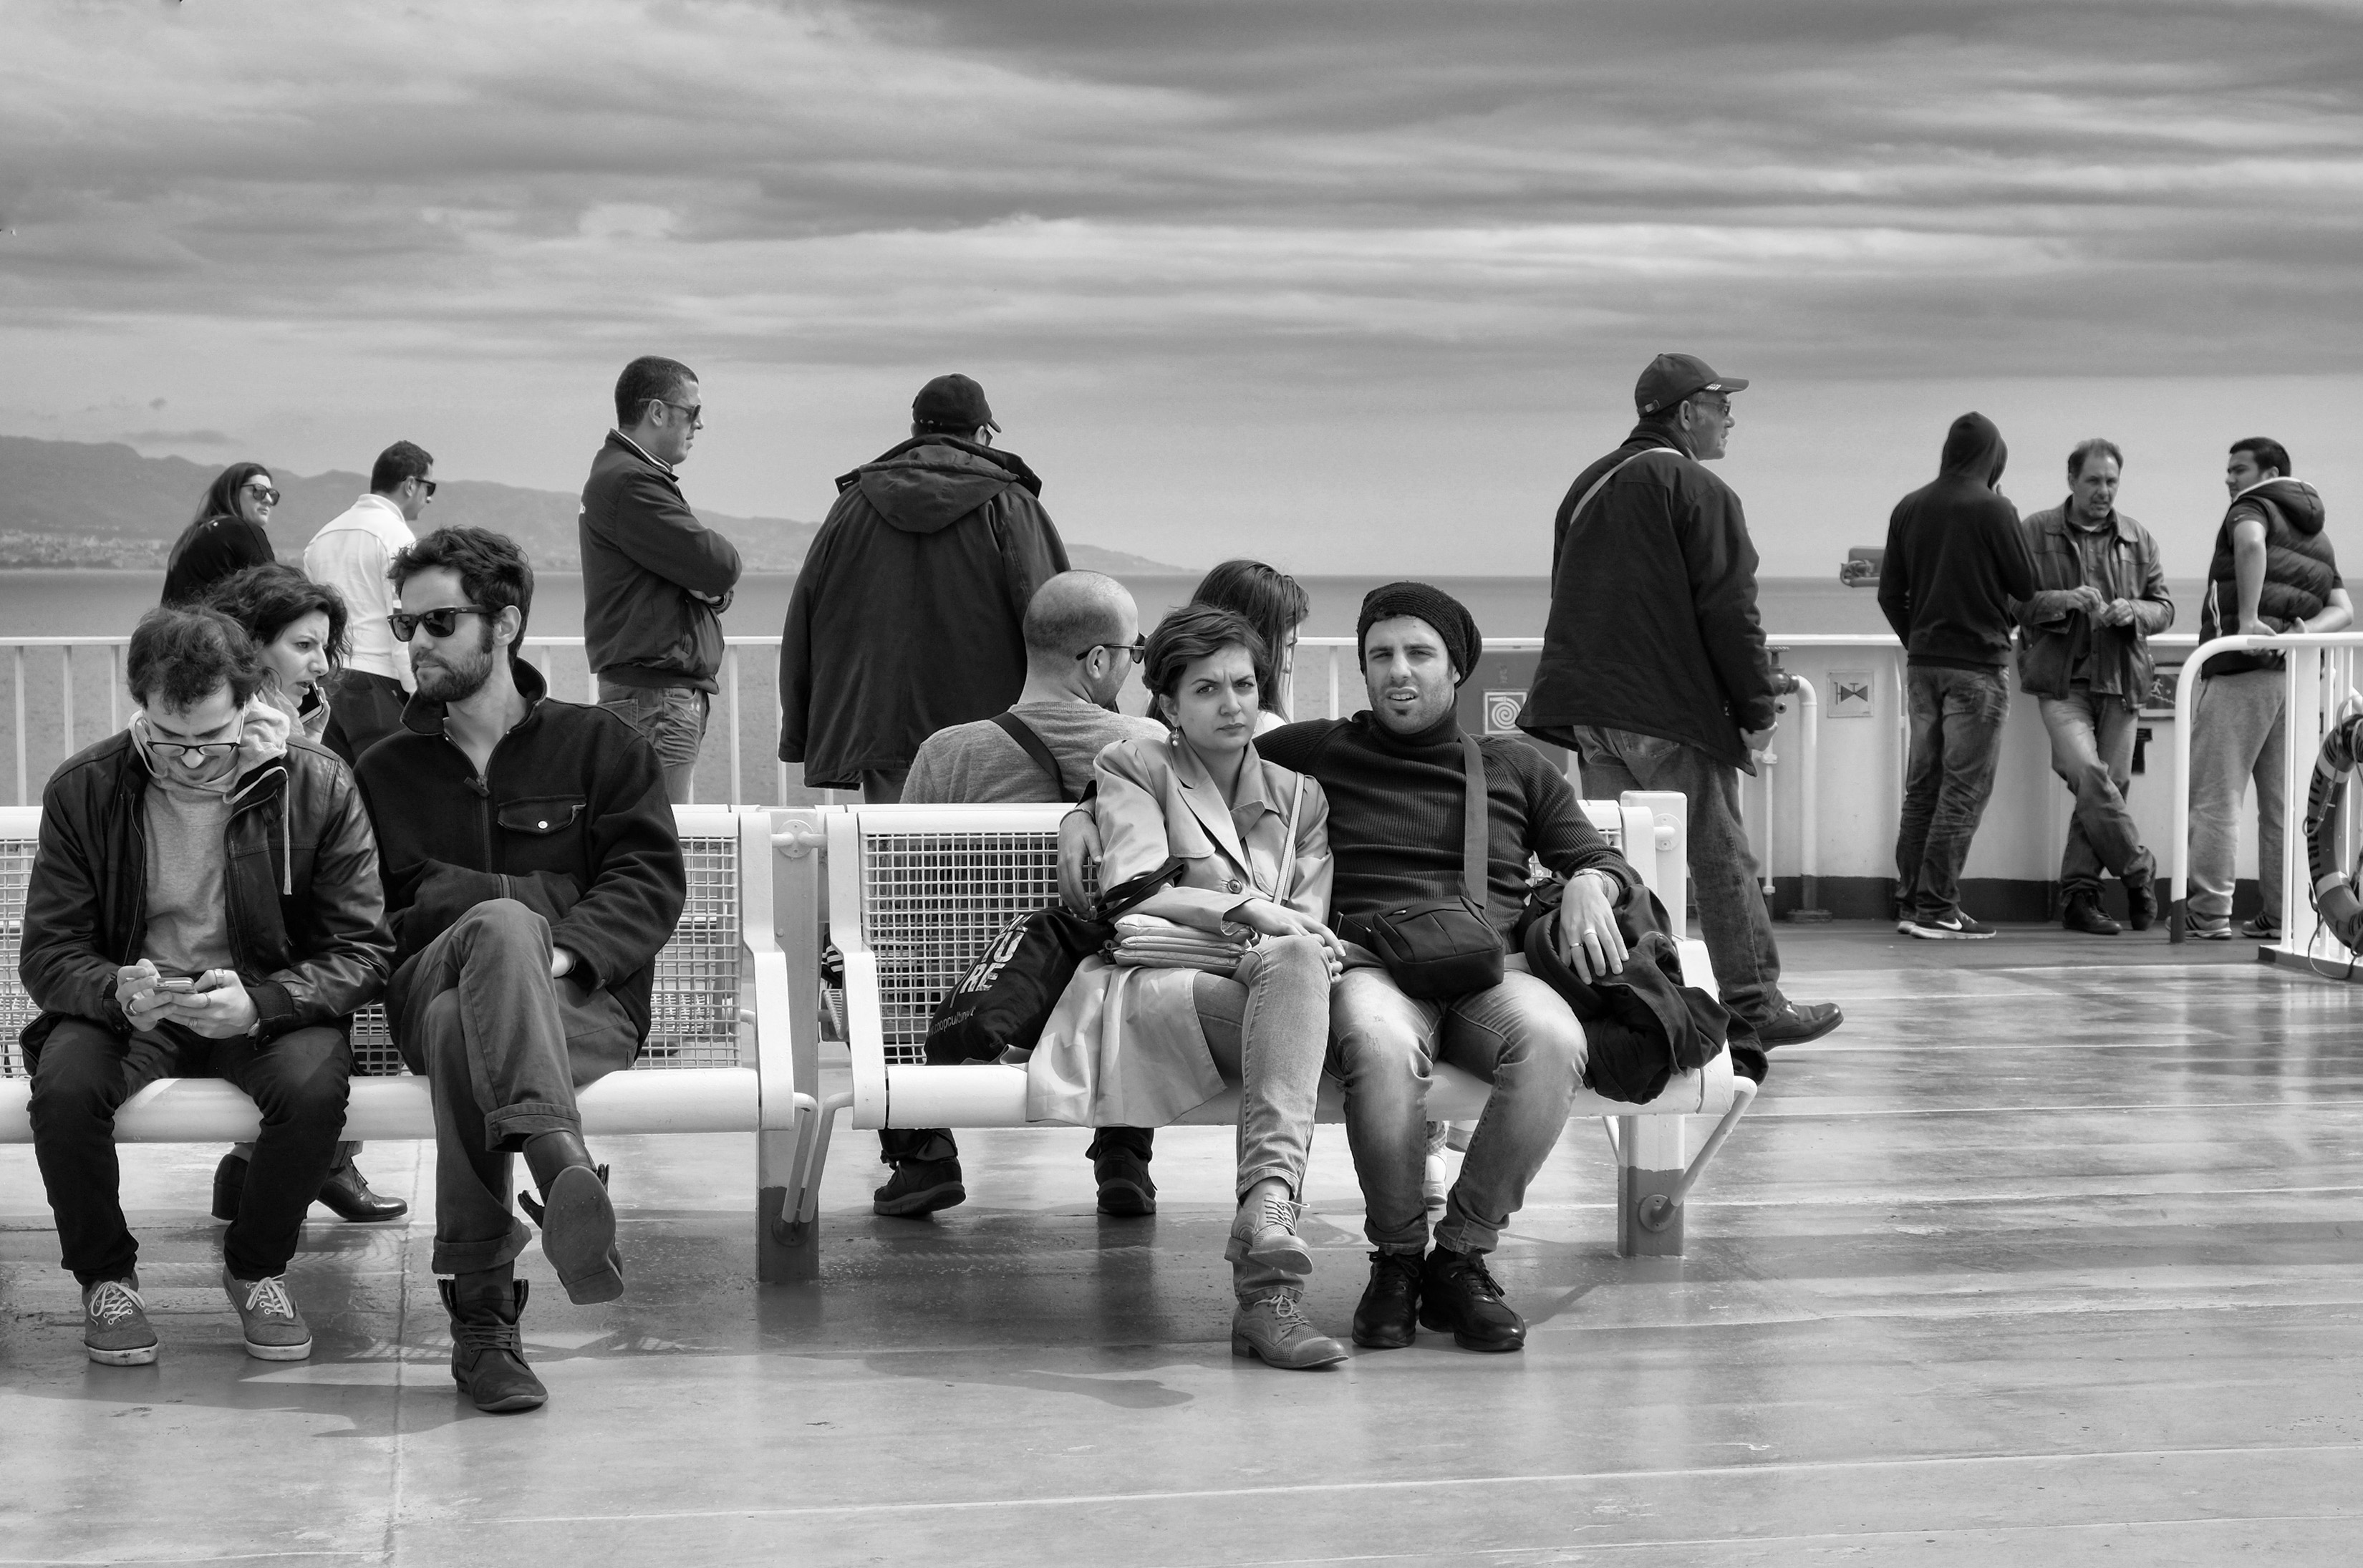
black and white, people, photography, crowd, italy, black, monochrome, photograph, fuji, sicily, fujix, fujixe1, e1, messinastrait, monochrome photography, social group